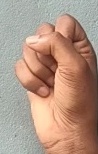
ASL sign: S